Republican reactions to Donald Trump's claims of 2020 election fraud

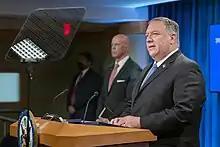
Mike Pompeo: "There will be a smooth transition to a second Trump administration."

On November 10, Secretary of State Mike Pompeo sparked outrage among diplomats when he told journalists during a press conference that there would be a "smooth transition to a second Trump administration," because he was confident that the vote counting would still result in a Trump victory. John Bolton, National Security Advisor in the Trump administration from 2018 to 2019, who had already denounced Trump's fraud claims days earlier, was highly critical of Pompeo's remarks, saying he had "eviscerated his credibility" and was "delusional." Meanwhile, Democratic senator Chris Coons from Delaware told CNN that several Republican senators had privately acknowledged President-elect Joe Biden's victory to him in phone calls, asking him "to convey their well-wishes to the President-elect," but they were not yet willing to do so publicly themselves. At that point, four Republican senators had publicly recognized Biden, and Coons expected others to follow that week.